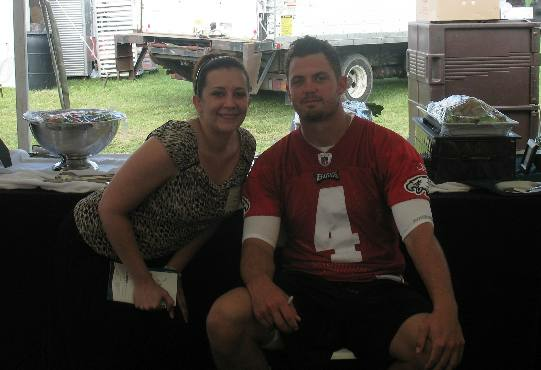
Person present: Yes